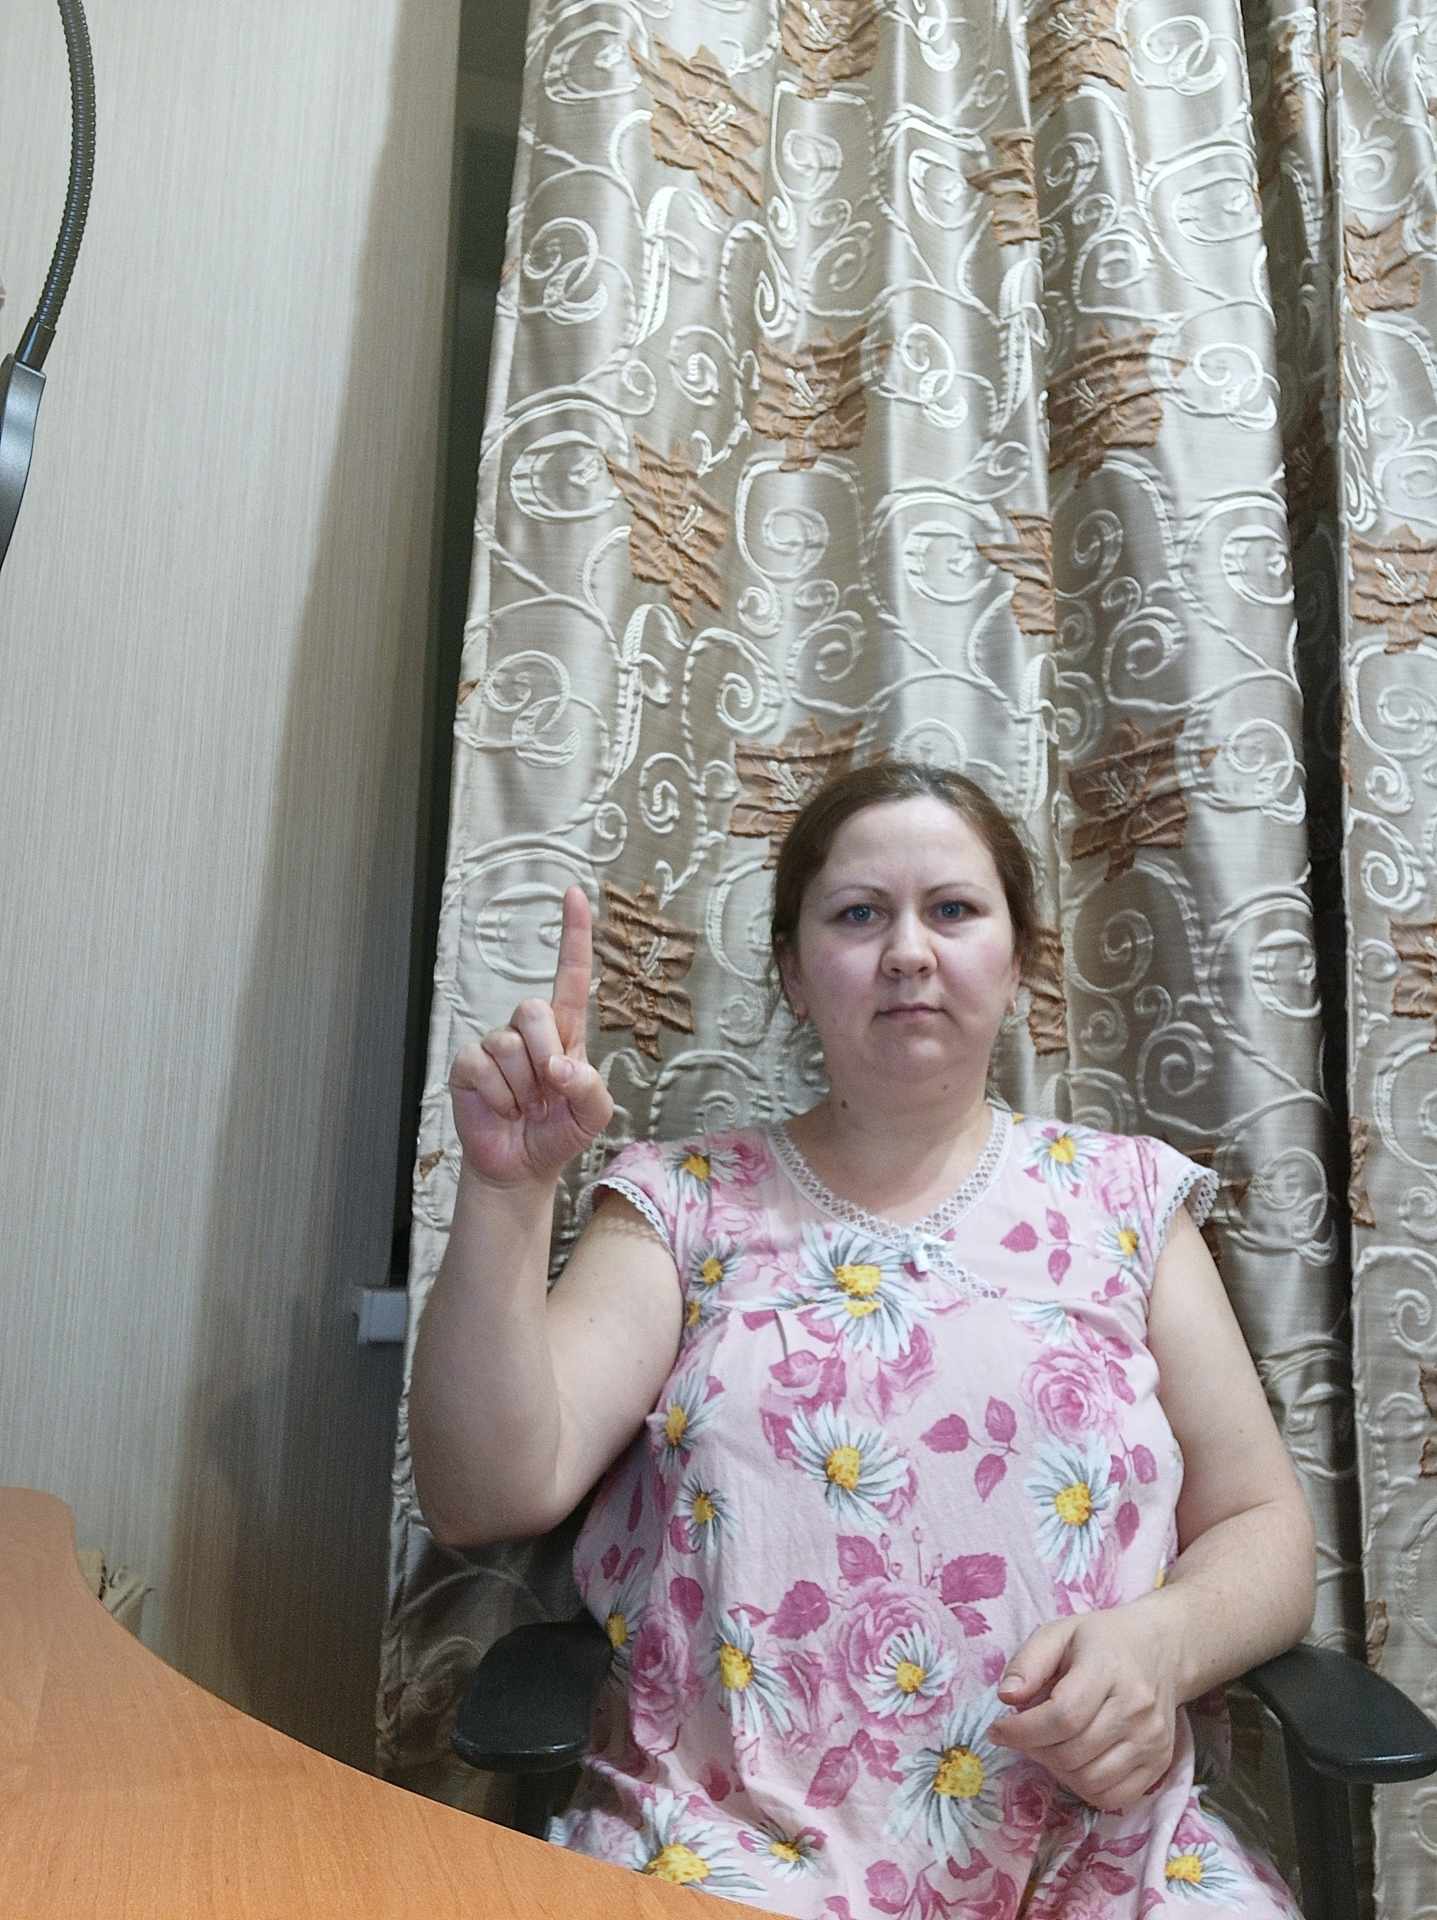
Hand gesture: one